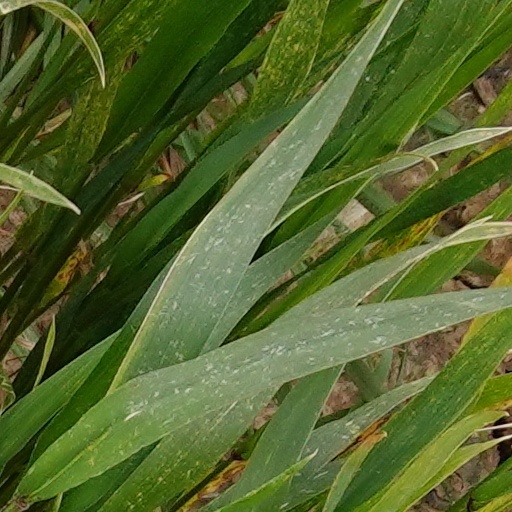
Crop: wheat